Wermund

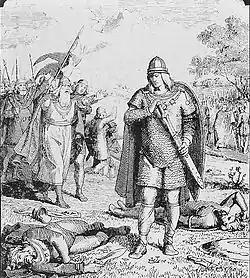
Wermund runs to embrace his victorious son Offa. Illustration by the Danish Lorenz Frølich in a 19th-century book.

Wermund, Vermund or Garmund is an ancestor of the Mercian royal family, a son of Wihtlaeg and father of Offa. The "Anglo-Saxon Chronicle" makes him a grandson of Woden, but the "Gesta Danorum" written by Saxo Grammaticus goes no further than his father, while the "Brevis Historia Regum Dacie" of Sven Aggesen makes Wermund son of king "Frothi hin Frokni".